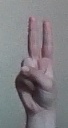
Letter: taa